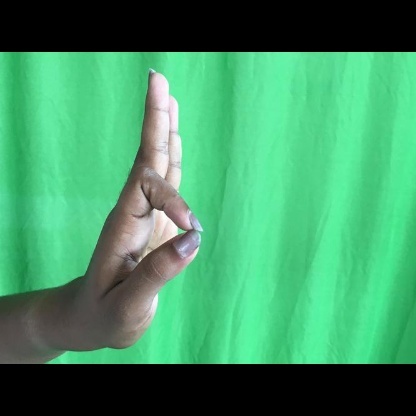
Mudra: Aralam